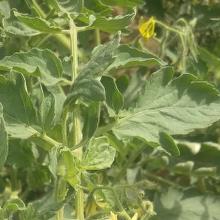
Crop: Tomato
Condition: healthy-leaf